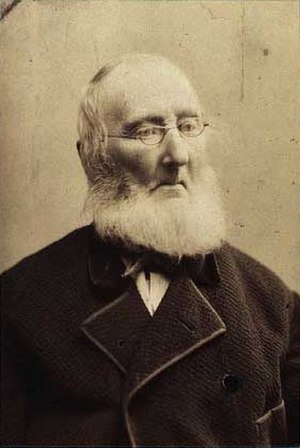
Jørgen Balthasar Dalhoff
Jørgen Balthasar Dalhoff var en dansk hofguldsmed og kunsthåndværker, far til Nicolai Dalhoff.